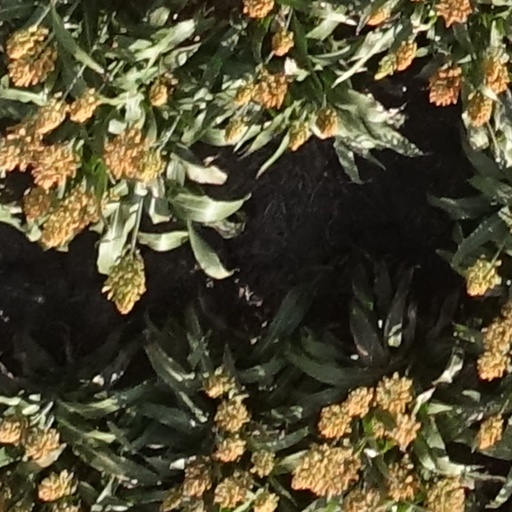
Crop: sorghum